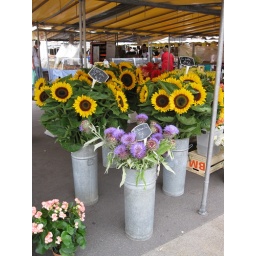
flower market in the town of Versailles